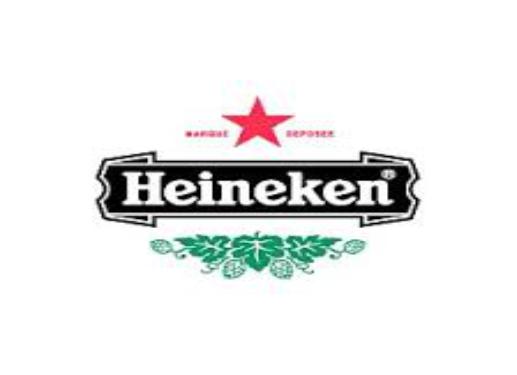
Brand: Heineken
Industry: Food